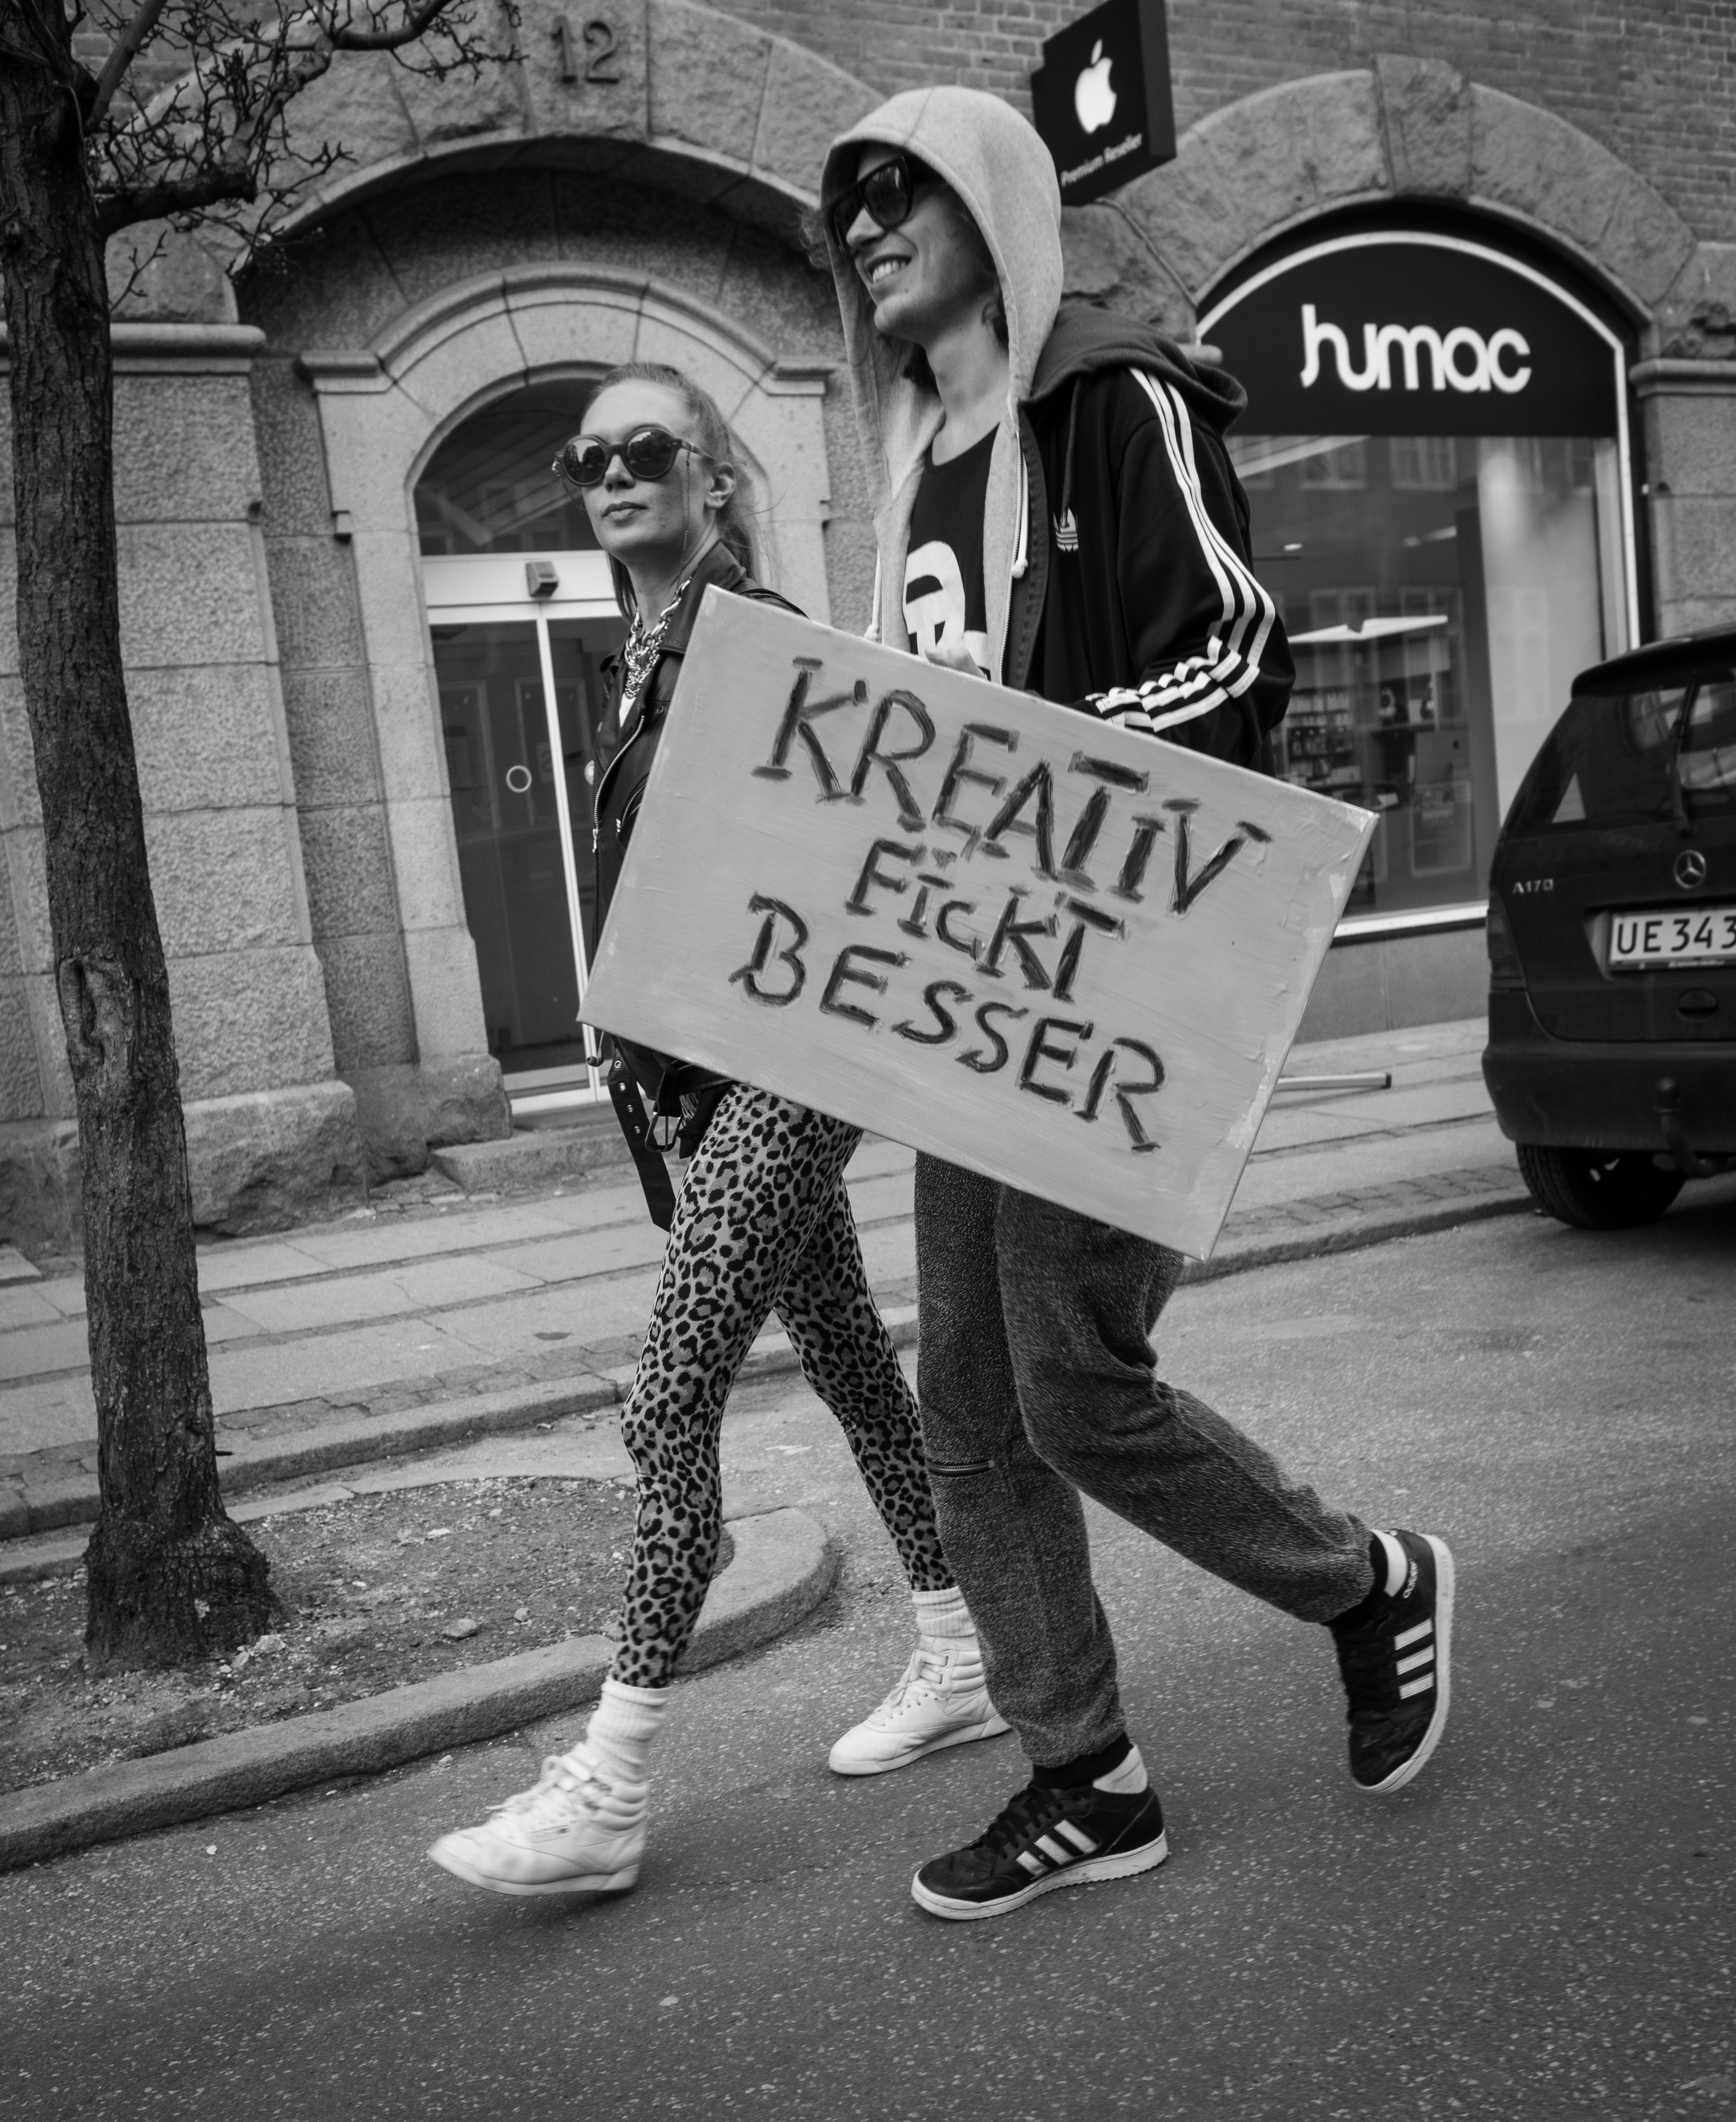
pedestrian, black and white, road, white, street, photography, black, monochrome, streetphotography, flickr, thomas, infrastructure, olympus, photograph, snapshot, omd, fuji, leica, monochrom, leuthard, hcb, thomasleuthard, monochrome photography